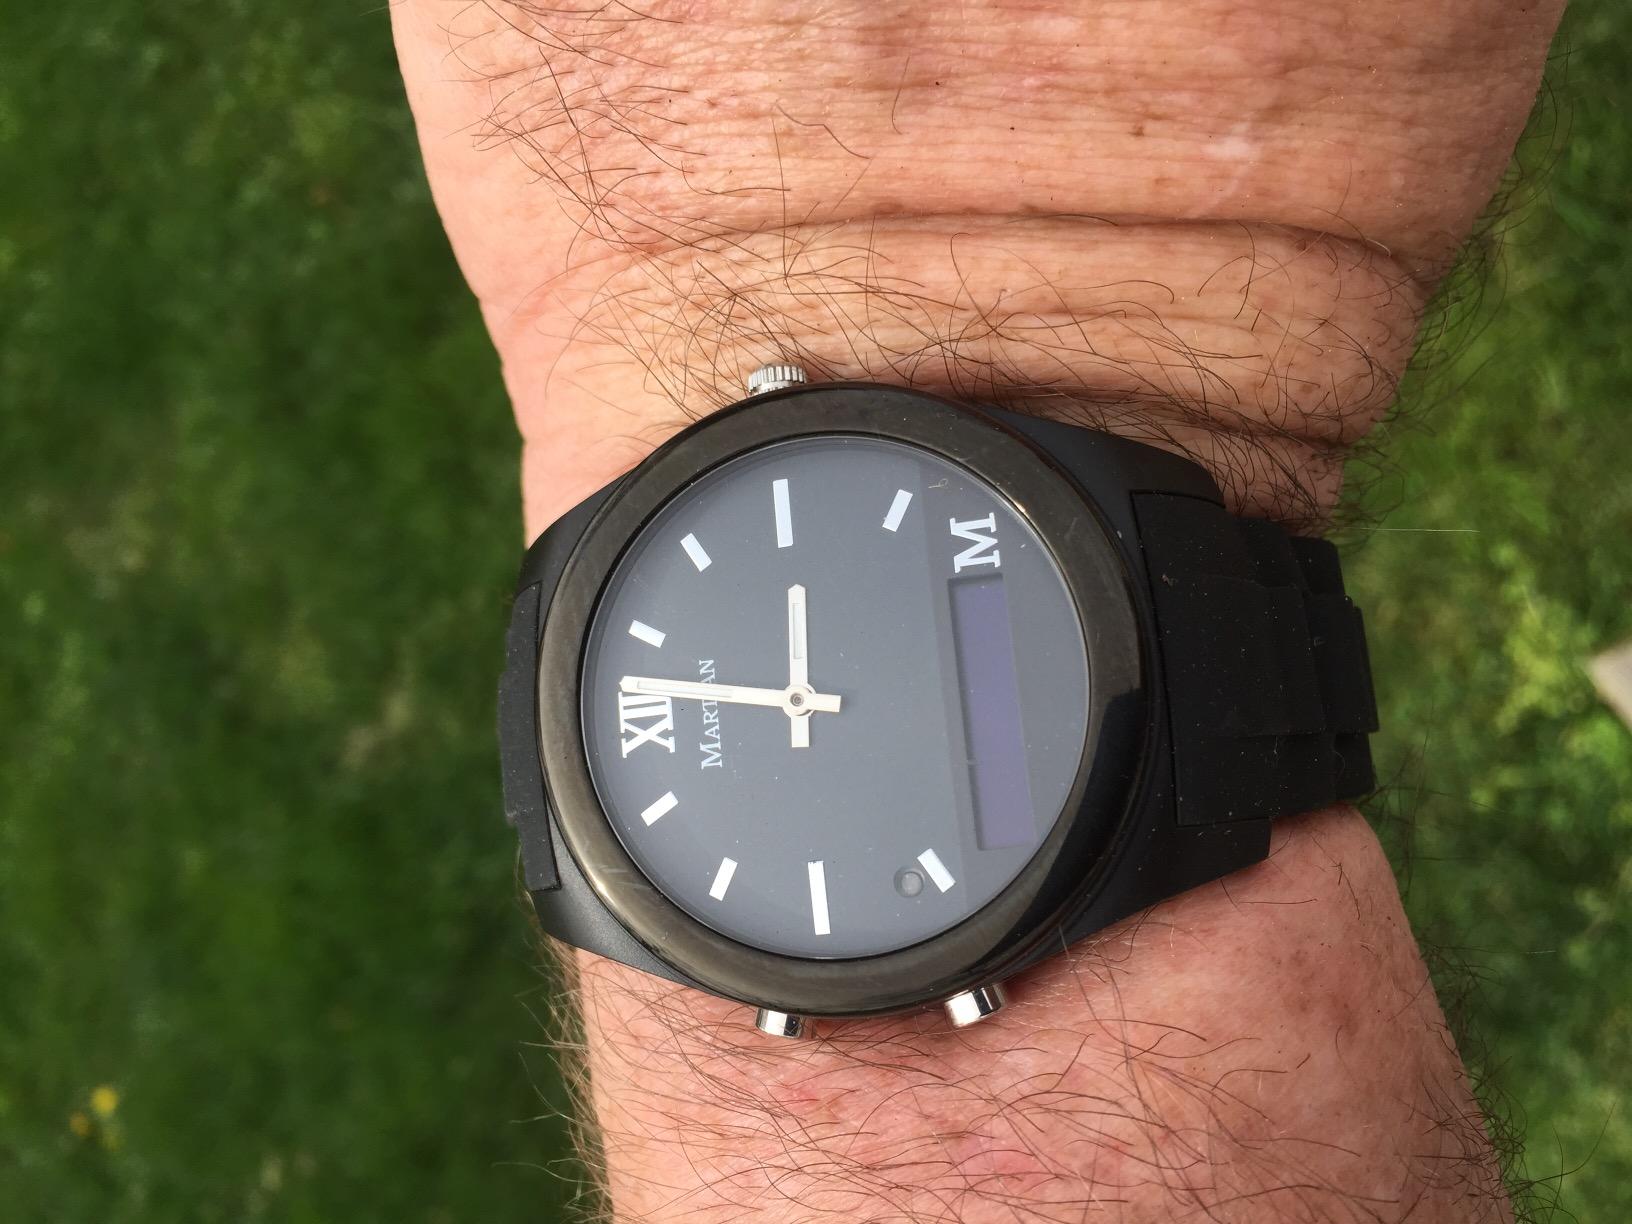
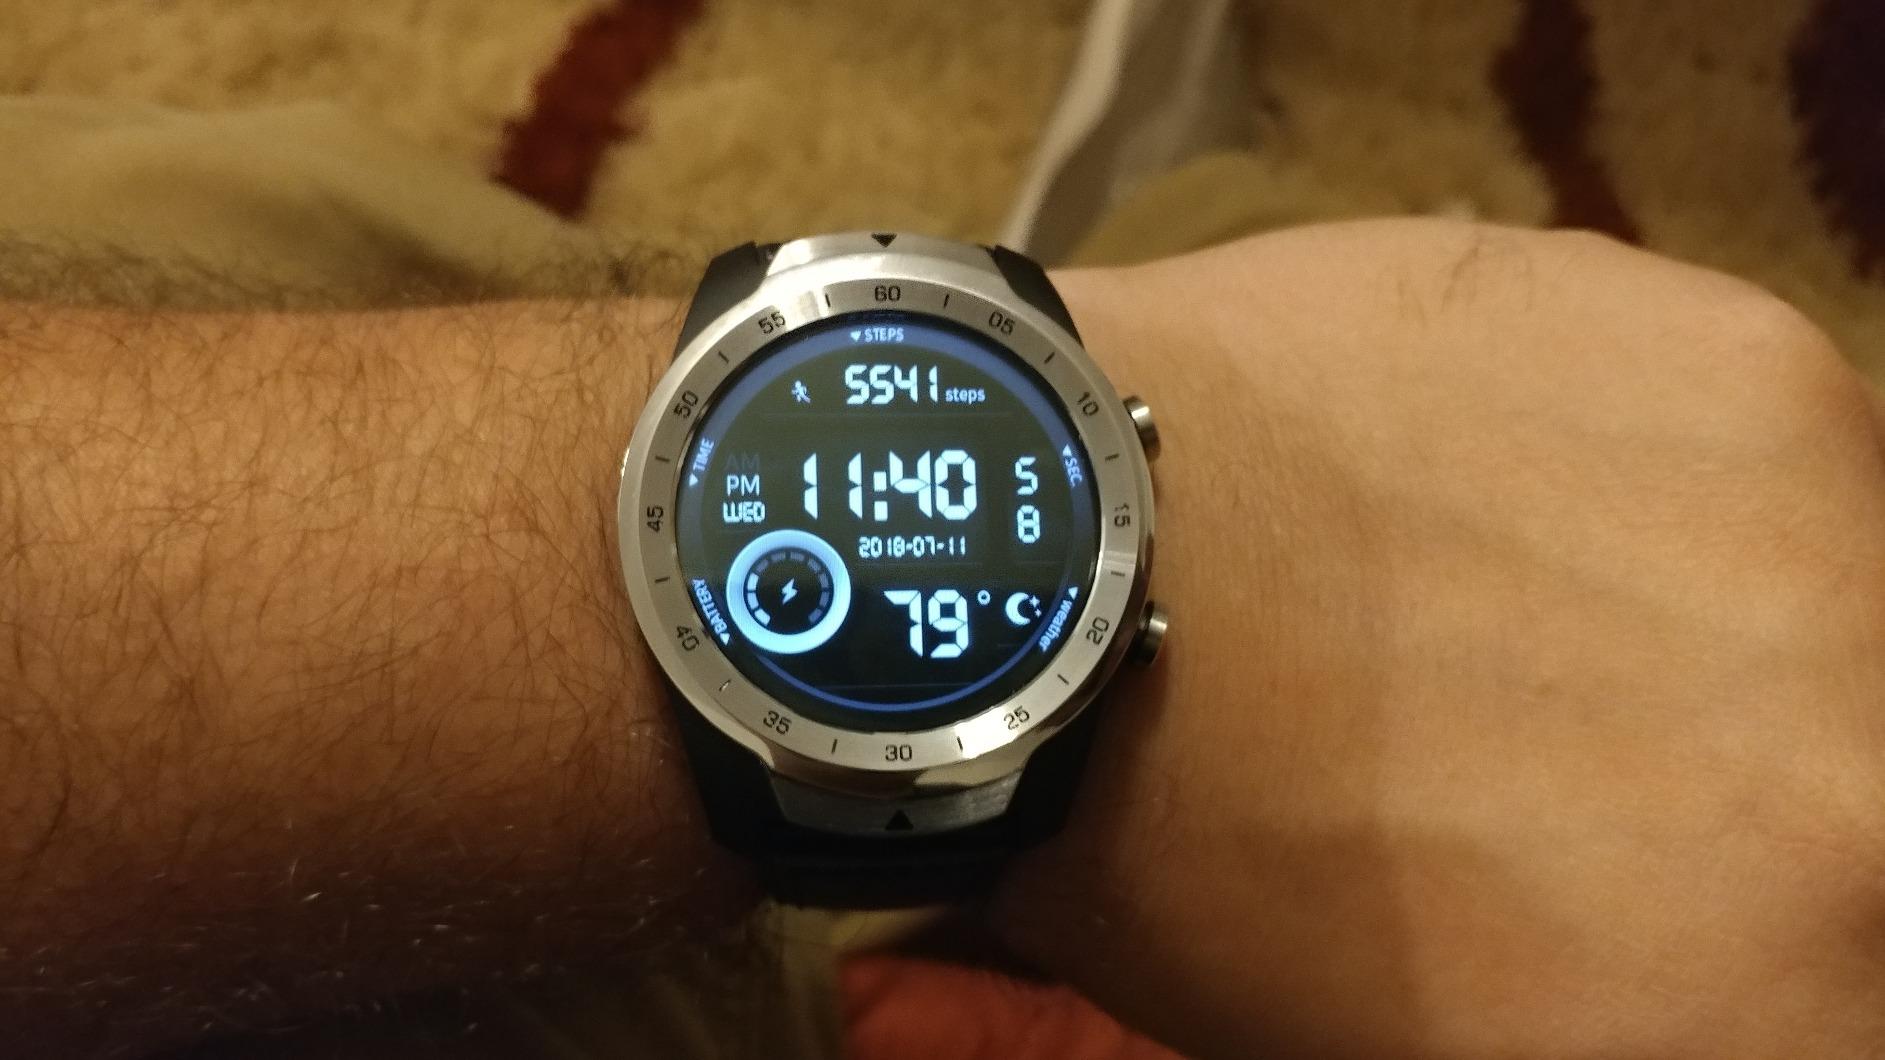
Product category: smartwatch
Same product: no